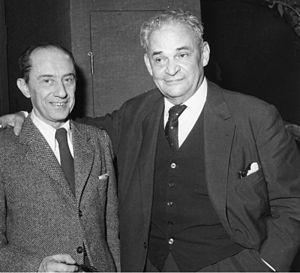
Curt Bois est un acteur, scénariste et réalisateur allemand, né le 5 avril 1901 à Berlin, ville où il est mort le 25 décembre 1991.